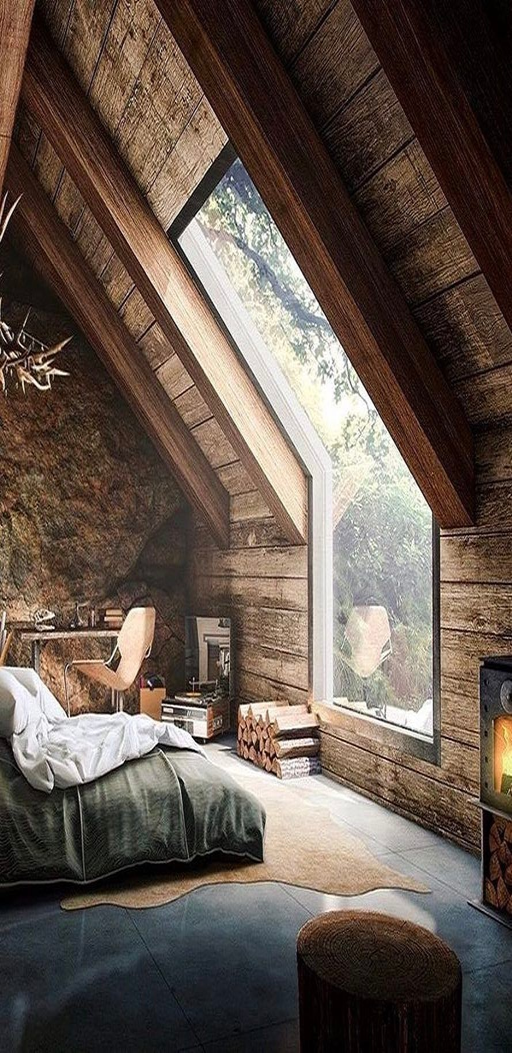
cabin in the woods now this is cabin i would visit ...